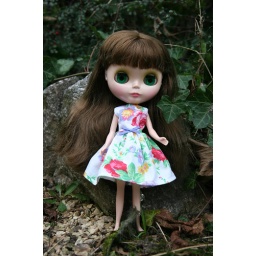
Kaitlyn in her ready for summer flower dress.It's the second dress I made for my first Blythe.Model Welcome Winter.